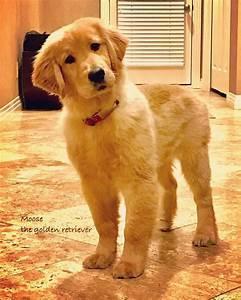
dog